America's Heart and Soul

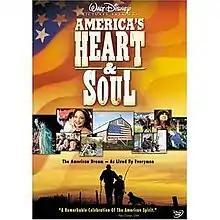

America's Heart and Soul is a 2004 American documentary film produced by Blacklight Films and released by Walt Disney Pictures. It is a documentary and was directed by Louis Schwartzberg. The film was nominated for two MovieGuide Awards, winning one.